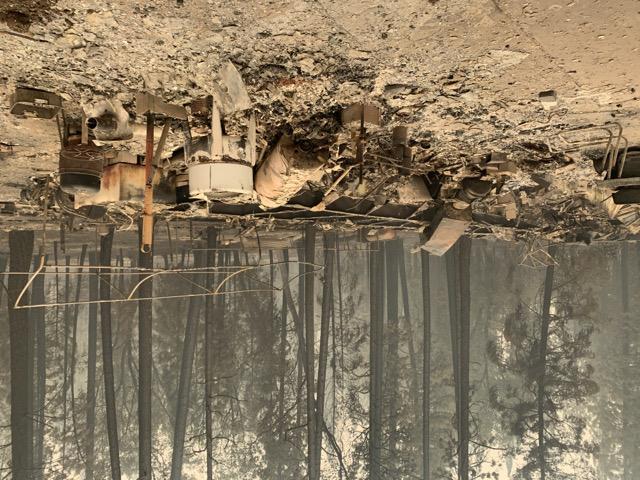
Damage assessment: destroyed